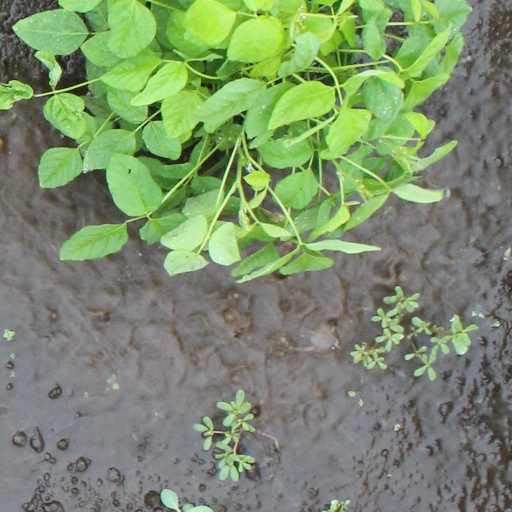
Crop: soybean